South China Sea raid

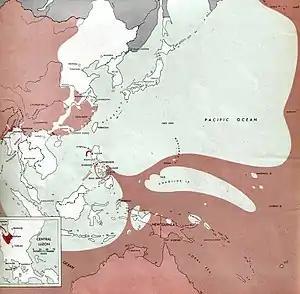
The strategic situation in the Pacific in January 1945. The red shaded area was controlled by the Allies and the remainder was controlled by Japan.

During 1941 and the first months of 1942, Japan conquered or established de facto rule over almost the entire South China Sea region. Control of the sea was vital to the Japanese economy and war effort, as it was the conduit through which essential supplies of oil and other natural resources passed from occupied Malaya, Borneo and the Dutch East Indies. The situation in French Indochina was particularly complex. After a short military confrontation in September 1940 the colonial government, which was loyal to the Vichy French collaborationist regime, permitted the Japanese to use ports and airfields in northern Indochina. In July 1941 the Japanese occupied southern Indochina and established airfields as well as an important naval base at Cam Ranh Bay. The French authorities remained in place as a puppet government. After the liberation of France in 1944, the colonial government sought to make contact with the new Free French government in Paris, and began preparations to stage an uprising against the Japanese. The Japanese also developed plans in 1944 to forcibly disarm the French forces and formally take over Indochina, and their intelligence services rapidly learned of the French authorities' intentions.